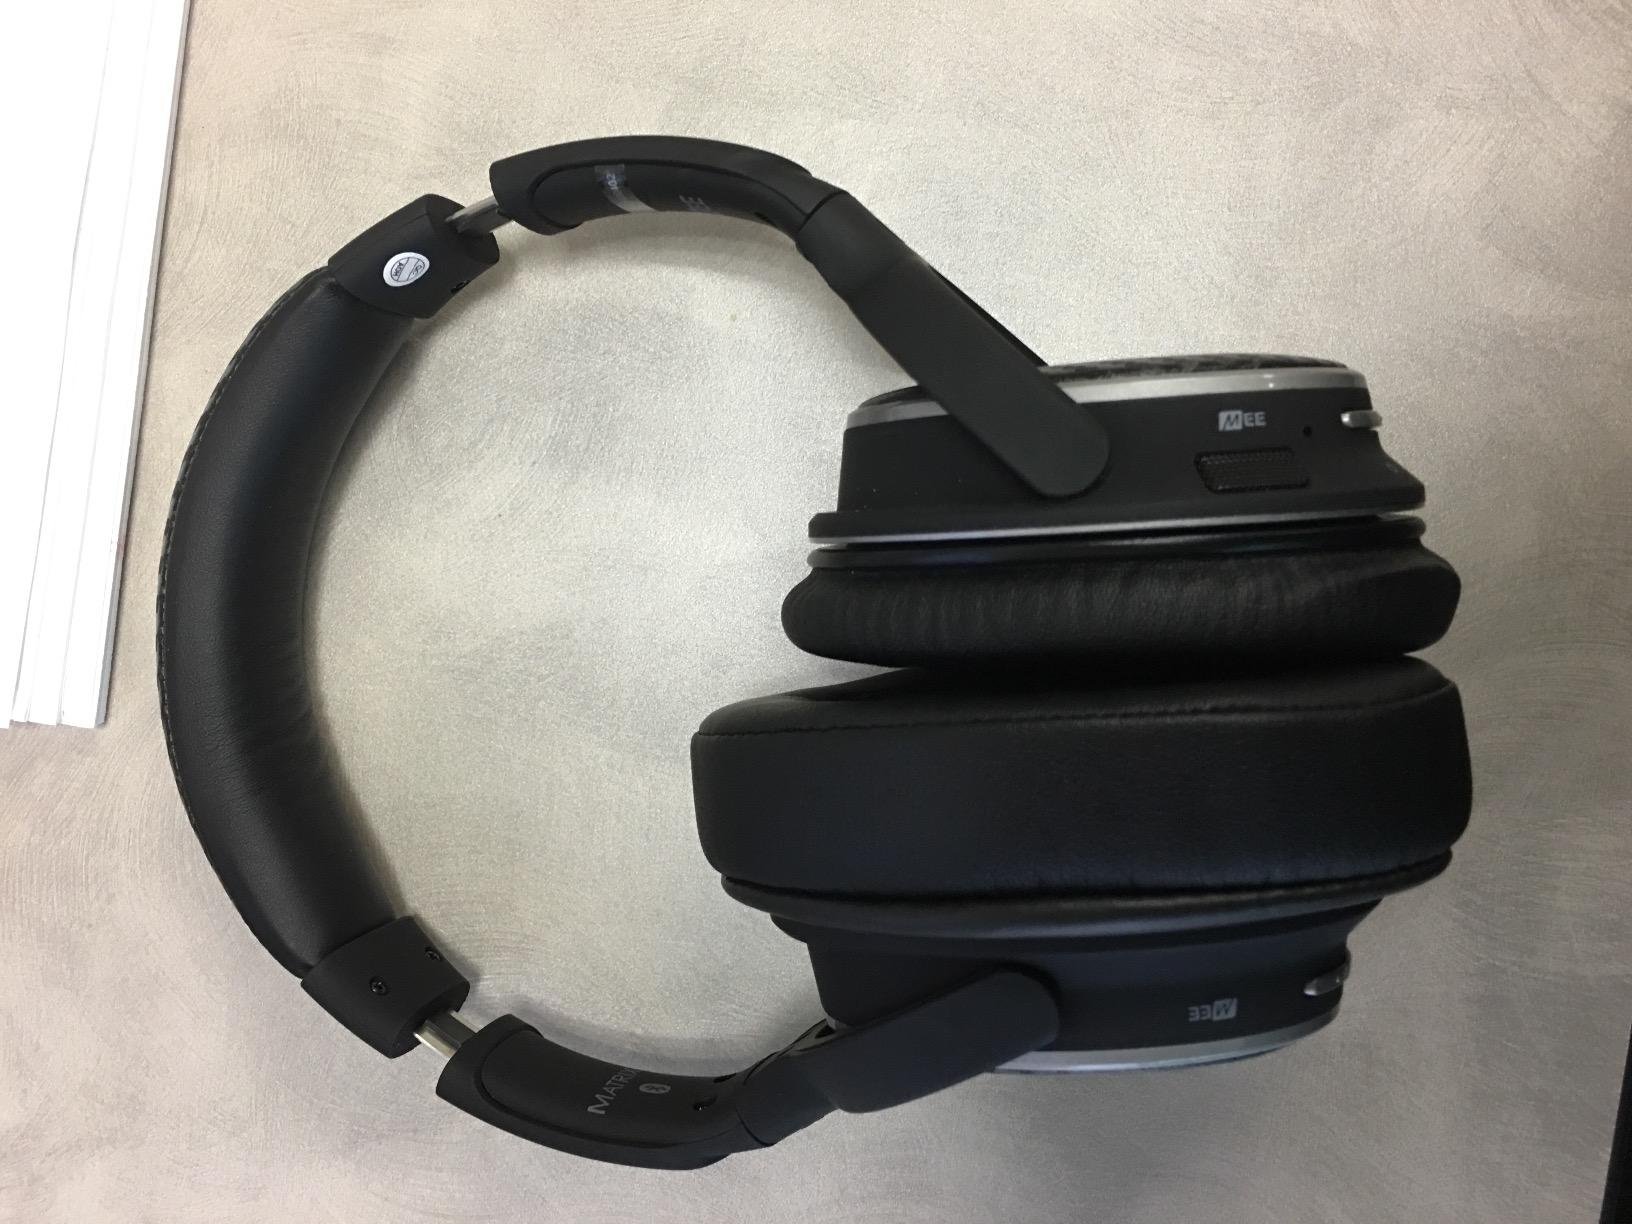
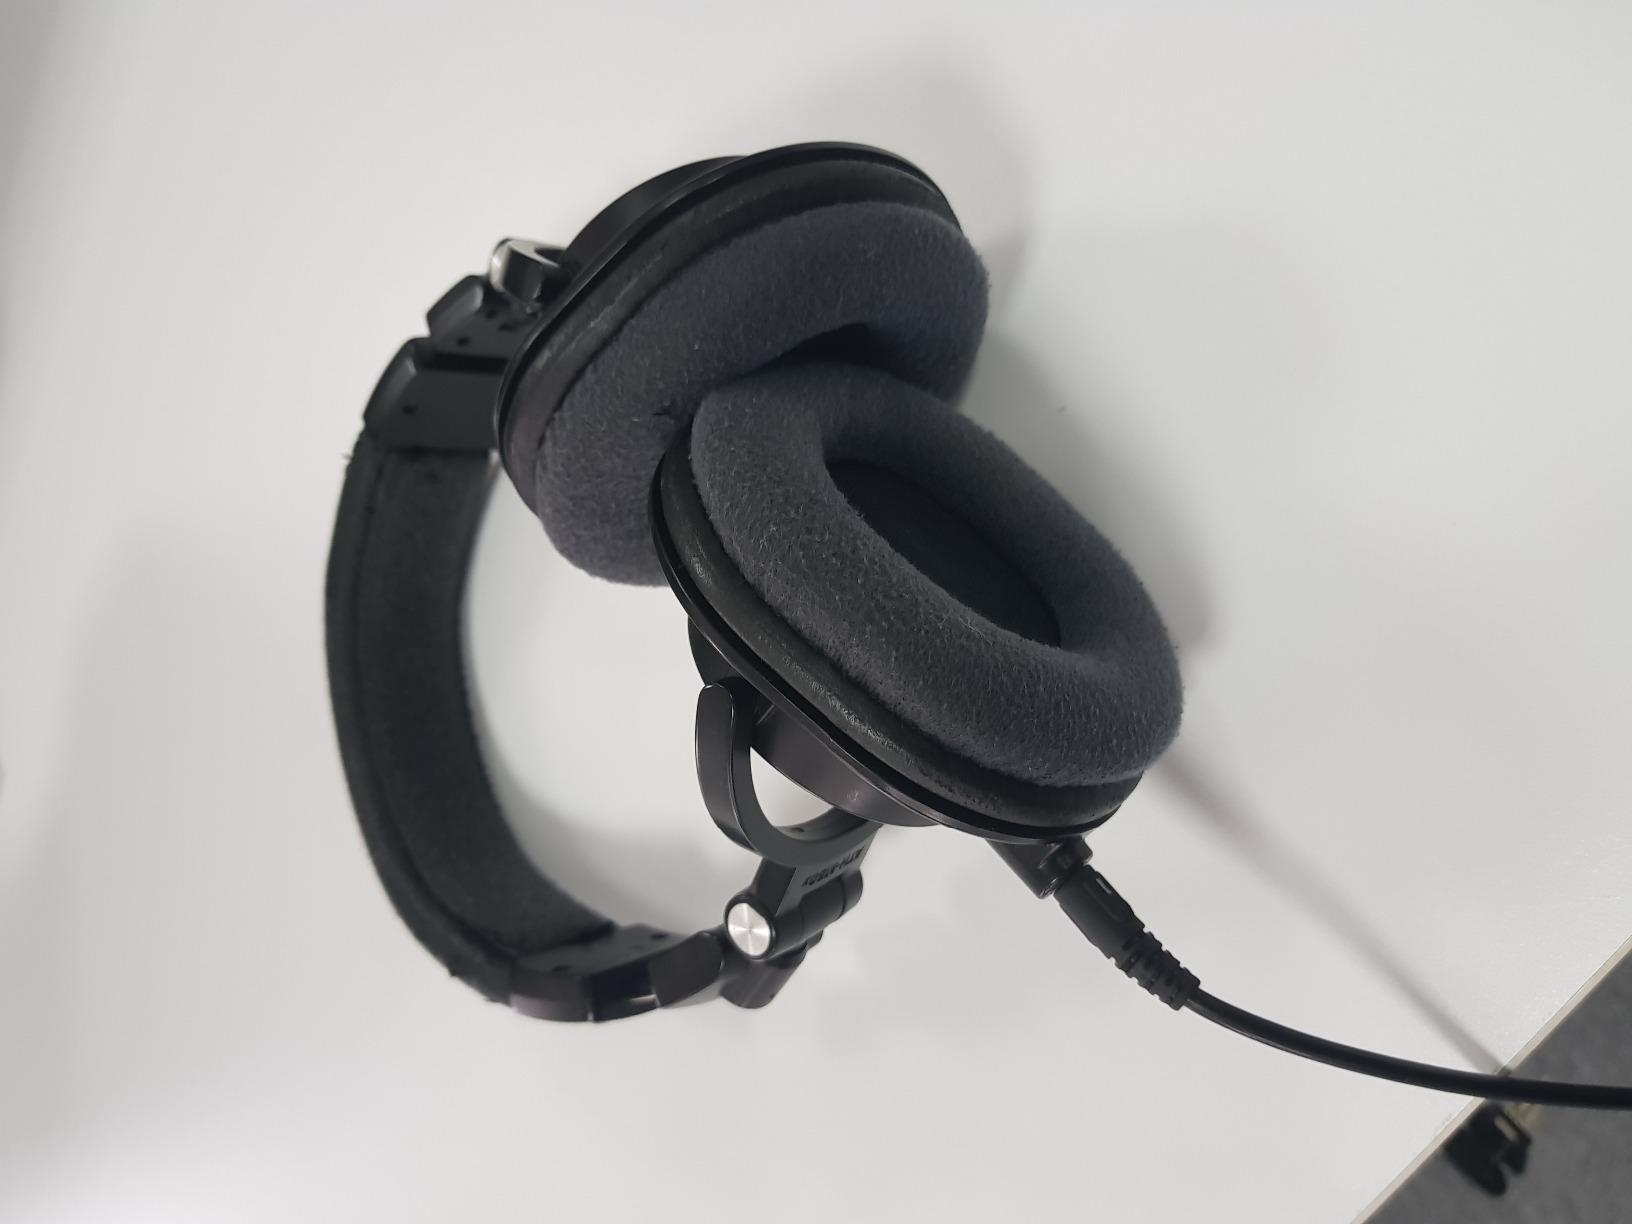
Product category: headphones
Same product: no